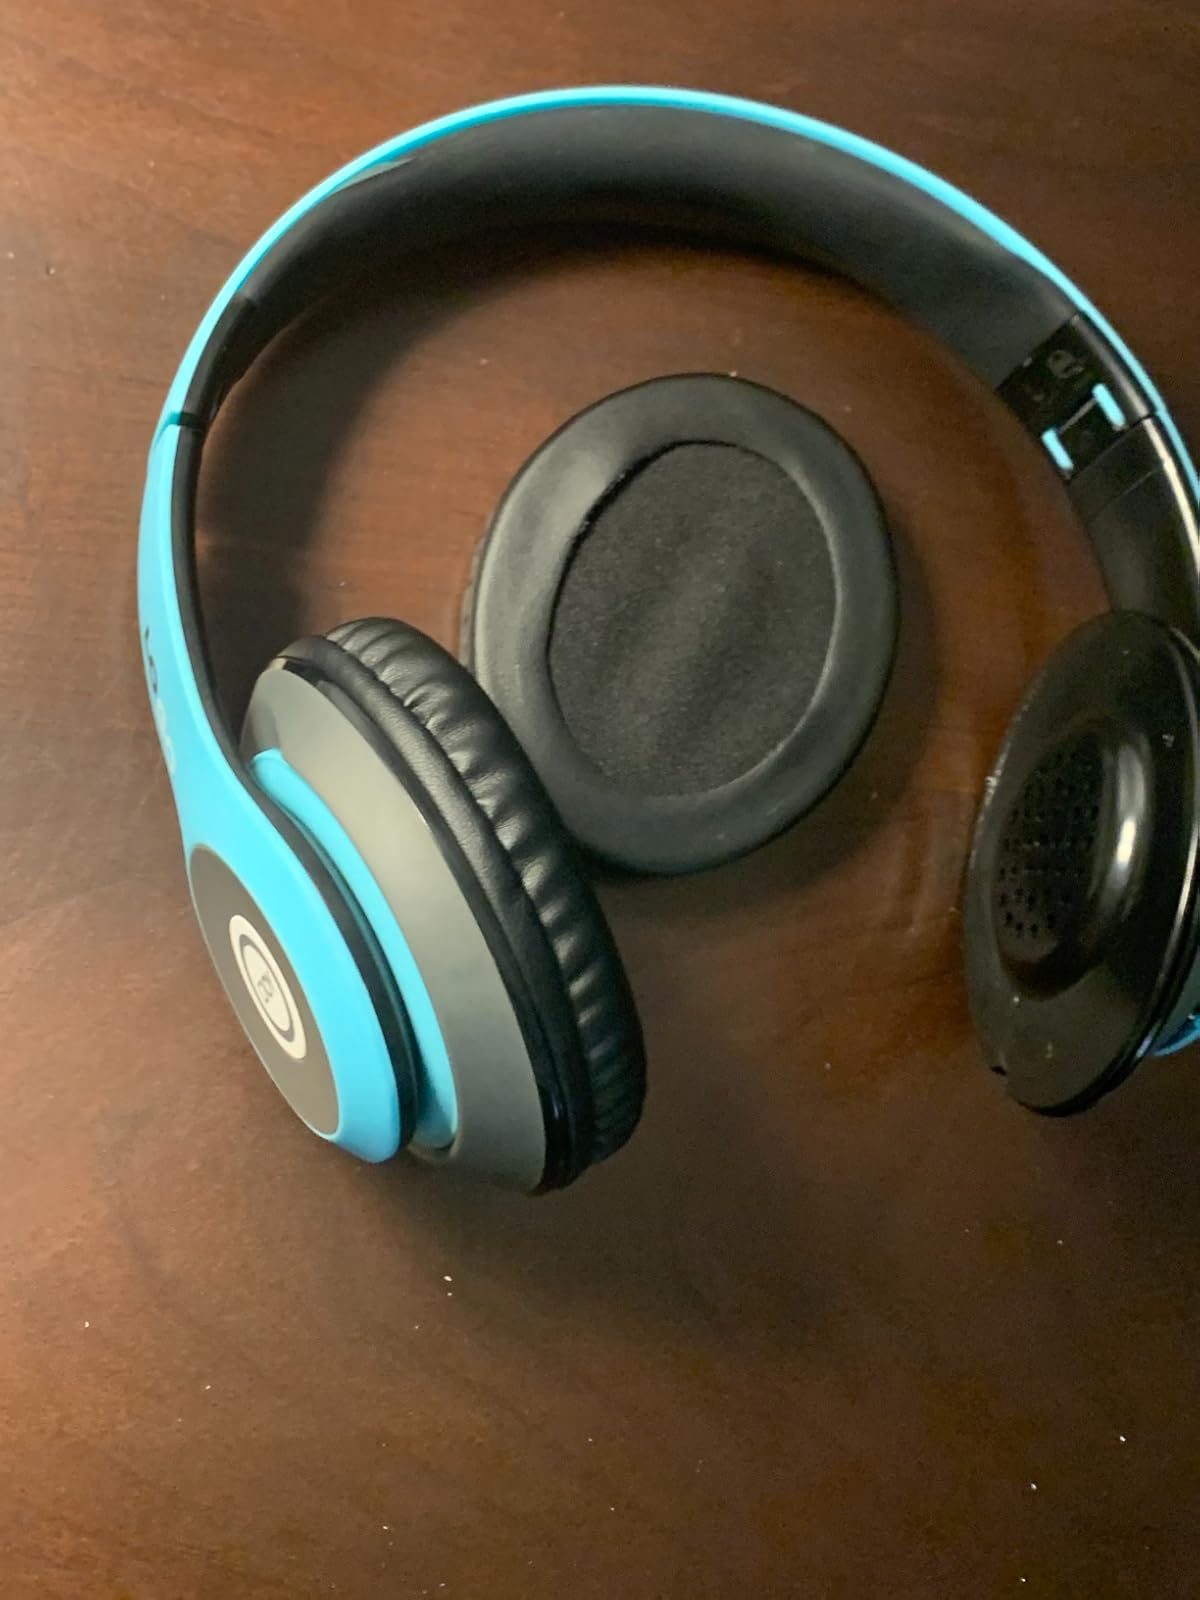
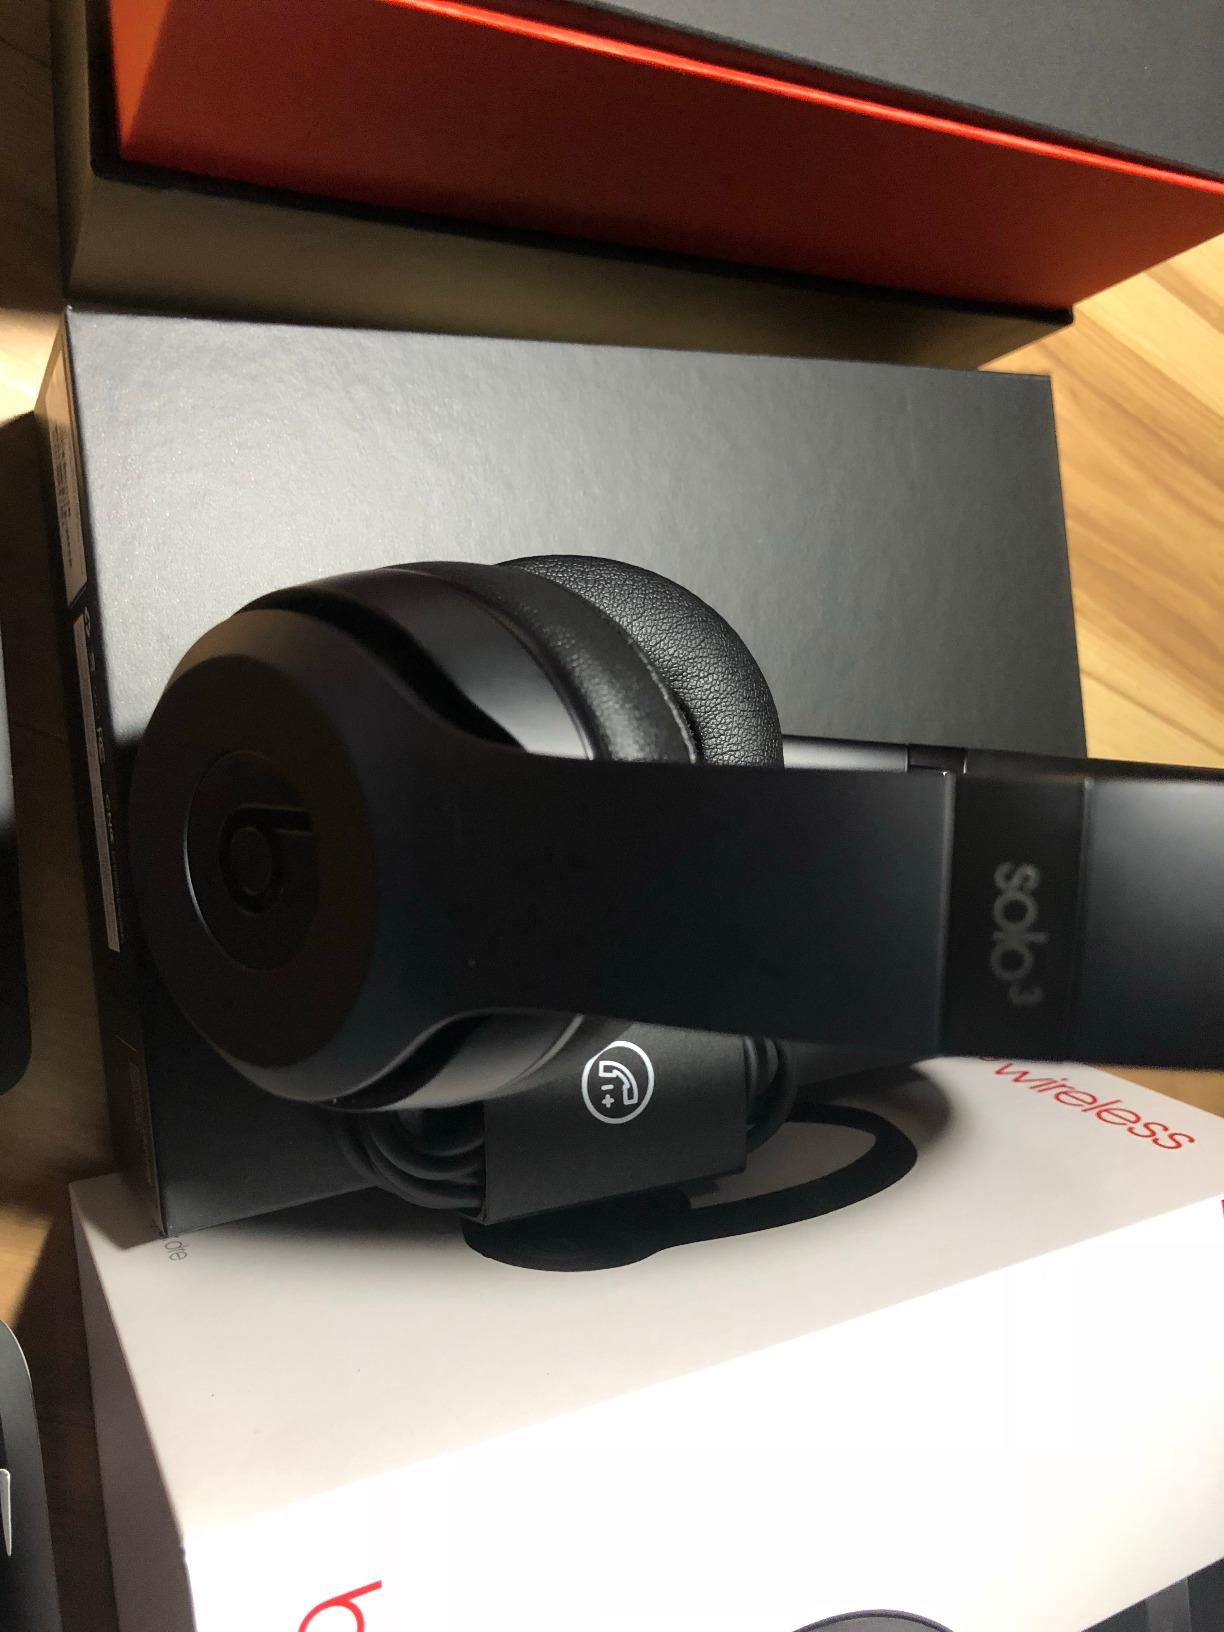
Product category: headphones
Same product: no